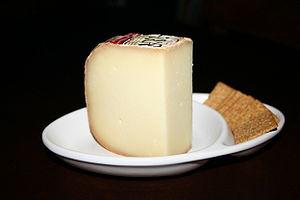
Ustaritz est une commune française, située dans l’ouest du département des Pyrénées-Atlantiques en région Nouvelle-Aquitaine, et chef-lieu du canton homonyme. Elle s’est développée sur la Nive, à la limite du cours navigable de cet affluent de l’Adour, et sur la route napoléonienne qui suit les crêtes entre Bayonne et Hasparren.
Le jurançon est un vin blanc d'appellation d'origine contrôlée (AOC) du sud-ouest de la France. Son vignoble est situé en Béarn, sur un territoire bien délimité, au sein d'une petite partie du département des Pyrénées-Atlantiques, implanté sur les collines prépyrénéennes entre les villes d'Oloron-Sainte-Marie et de Pau et les deux gaves du même nom.
La basco-béarnaise ou basquaise est une race ovine française présente dans le Haut-Béarn et au Pays basque.
Arbonne est une commune française, située à l’extrême ouest du département des Pyrénées-Atlantiques en région Nouvelle-Aquitaine, à moins de cinq kilomètres de la côte atlantique. Limitrophe de Bidart et de Biarritz, bénéficiant de leurs infrastructures, elle voit alors que sa population a doublé en 30 ans, pendant les premières années du XXIᵉ siècle son rôle de ville-dortoir rurbaine s’accentuer. Cette dimension est prise en compte par le dernier plan local d’urbanisme qui cherche à redynamiser le centre-bourg, tout en protégeant le secteur agricole qui fut l’activité économique dominante pendant des siècles.
Bardos est une commune française, située dans le département des Pyrénées-Atlantiques en région Nouvelle-Aquitaine.